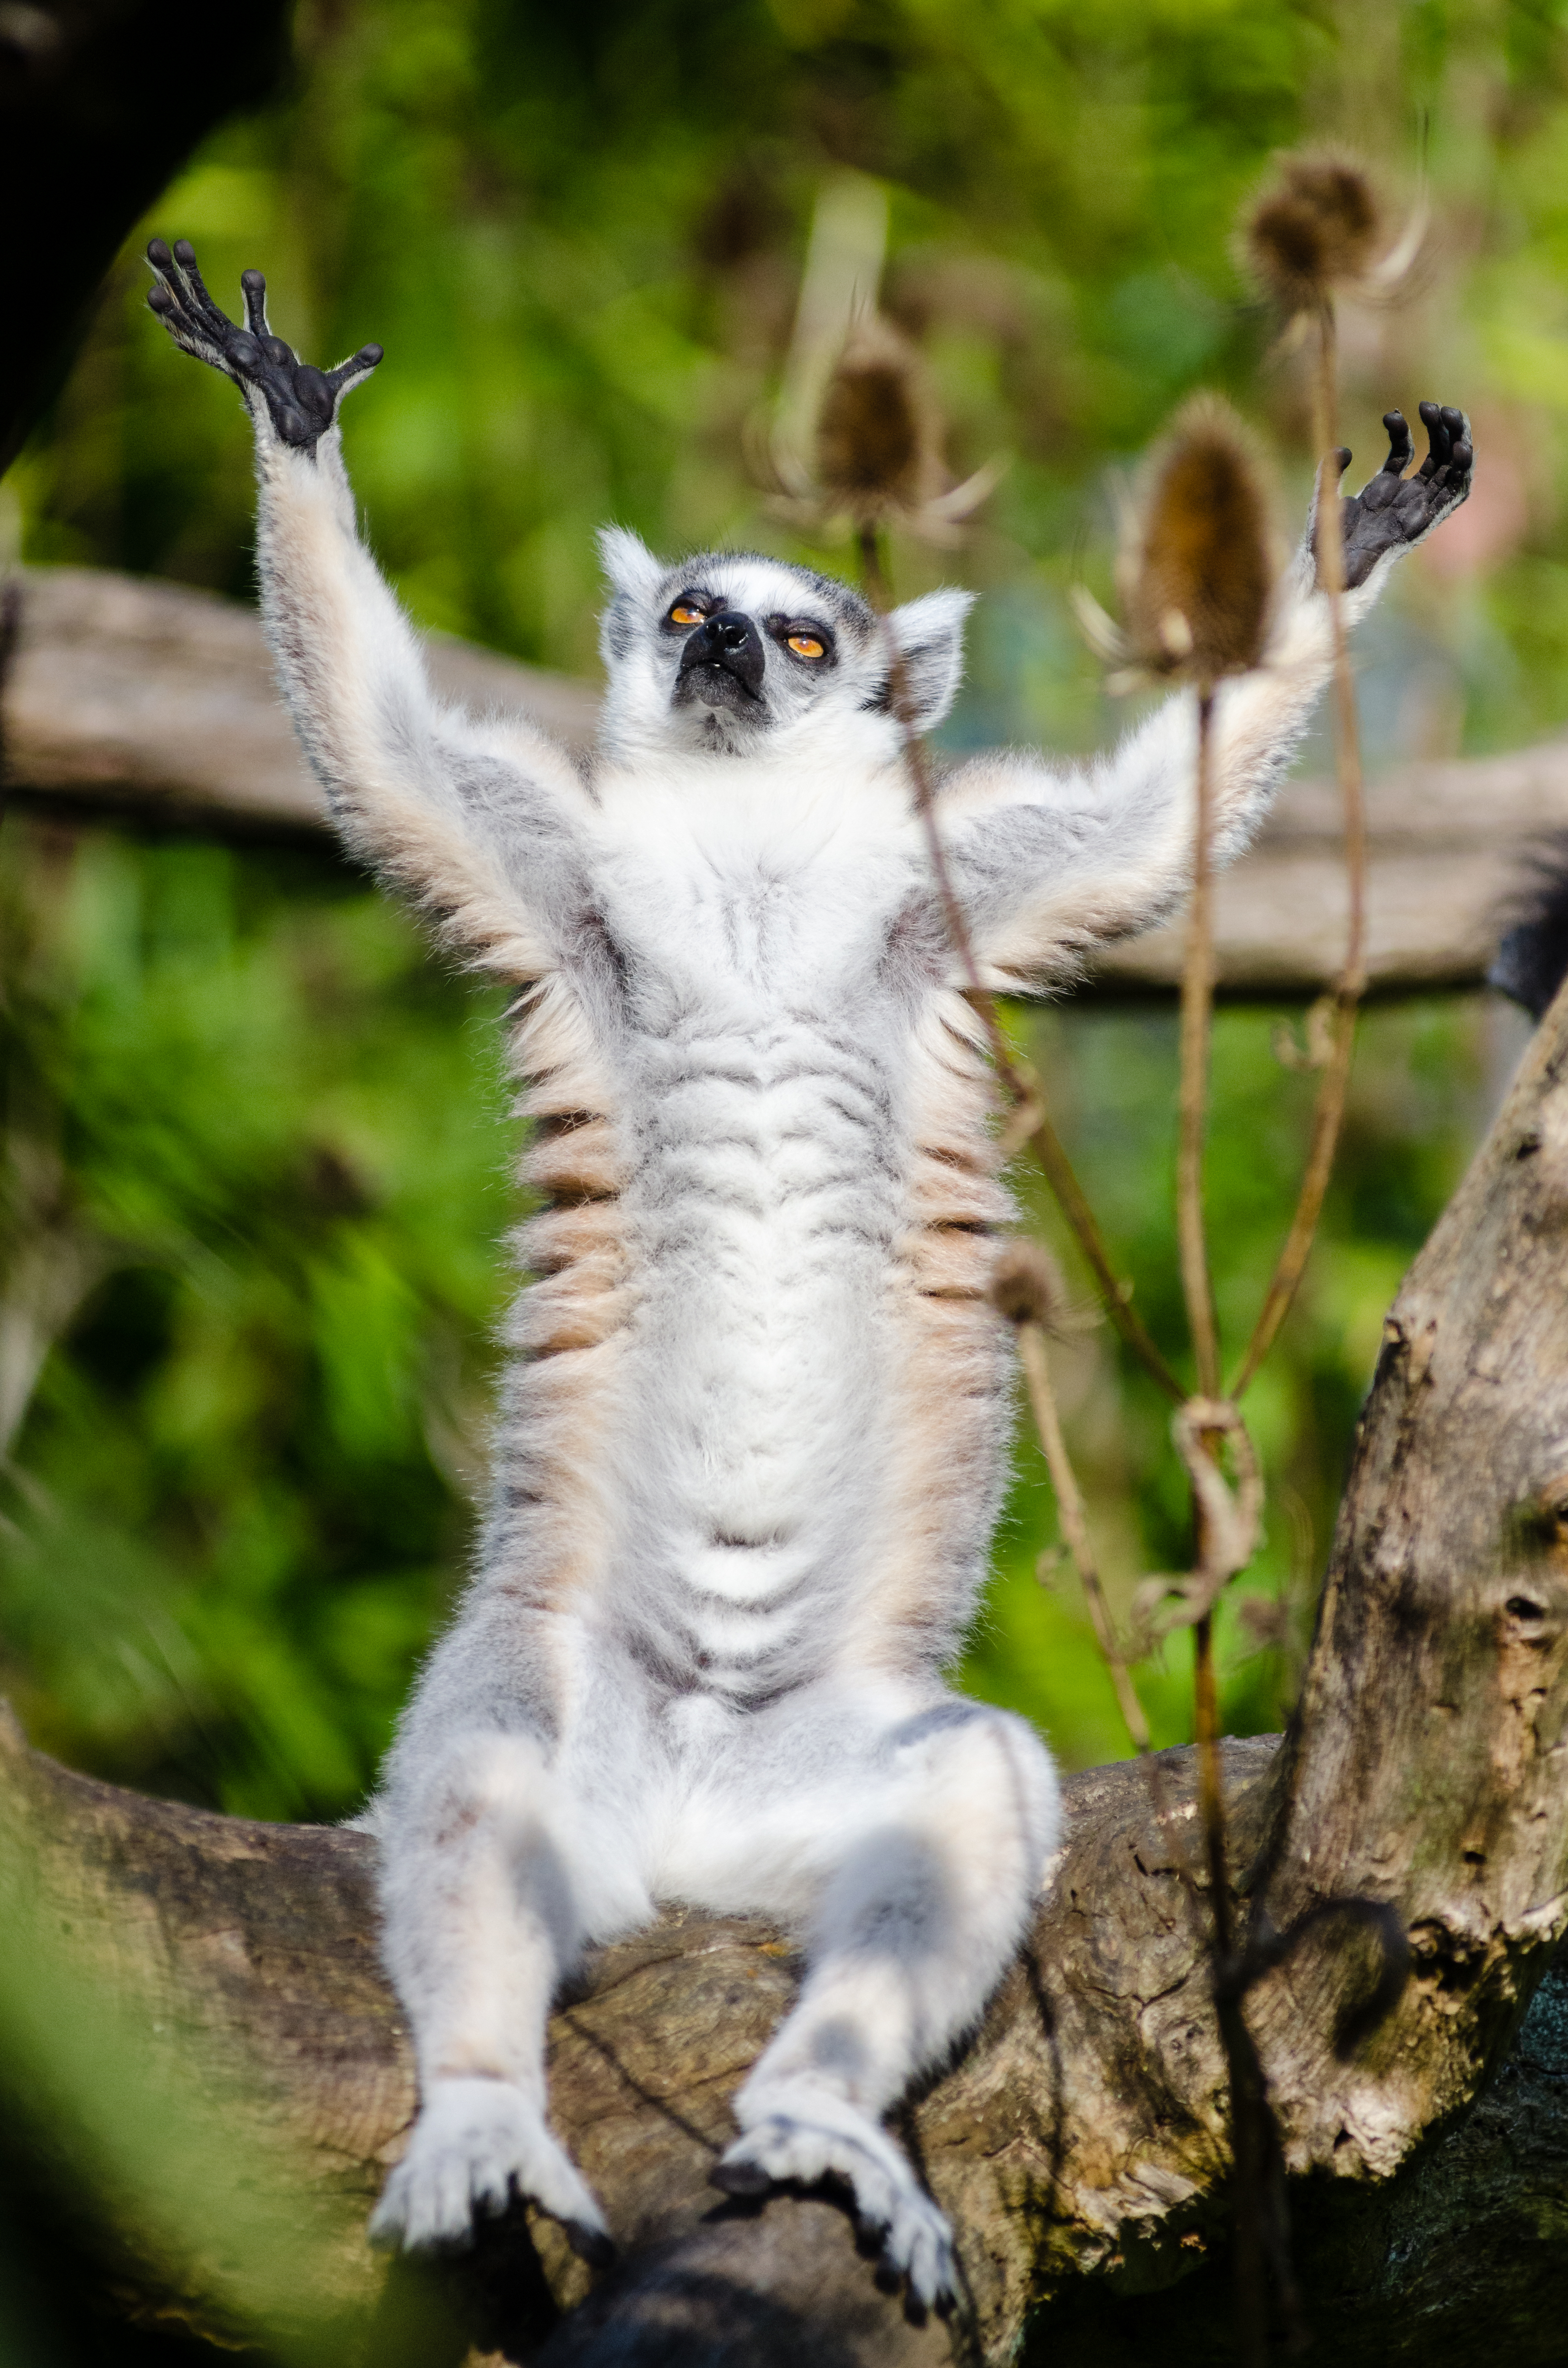
tree, nature, branch, bokeh, ring, feet, animal, cute, wildlife, zoo, fur, cat, mammal, nikon, fauna, eyes, hands, animals, madagascar, vertebrate, tier, fell, augen, baum, adorable, lemur, d7000, niedlich, tailed, catta, katta, tierpart, madagaskar, fuse, gr n, s s, h nde